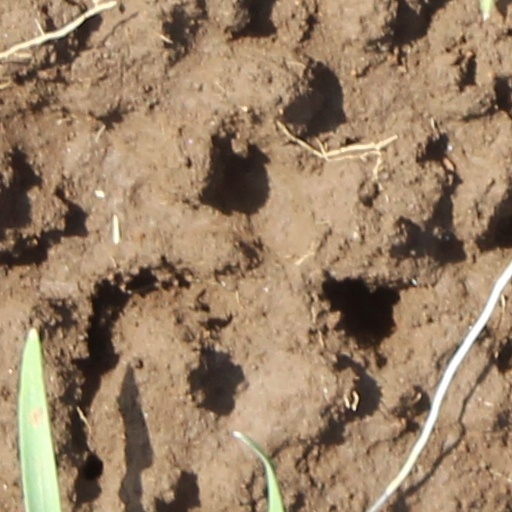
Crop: wheat